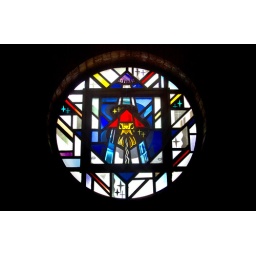
Stained glass window in the baptistry.